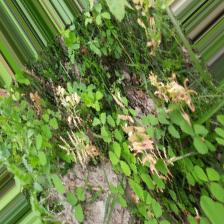
Label: Normal